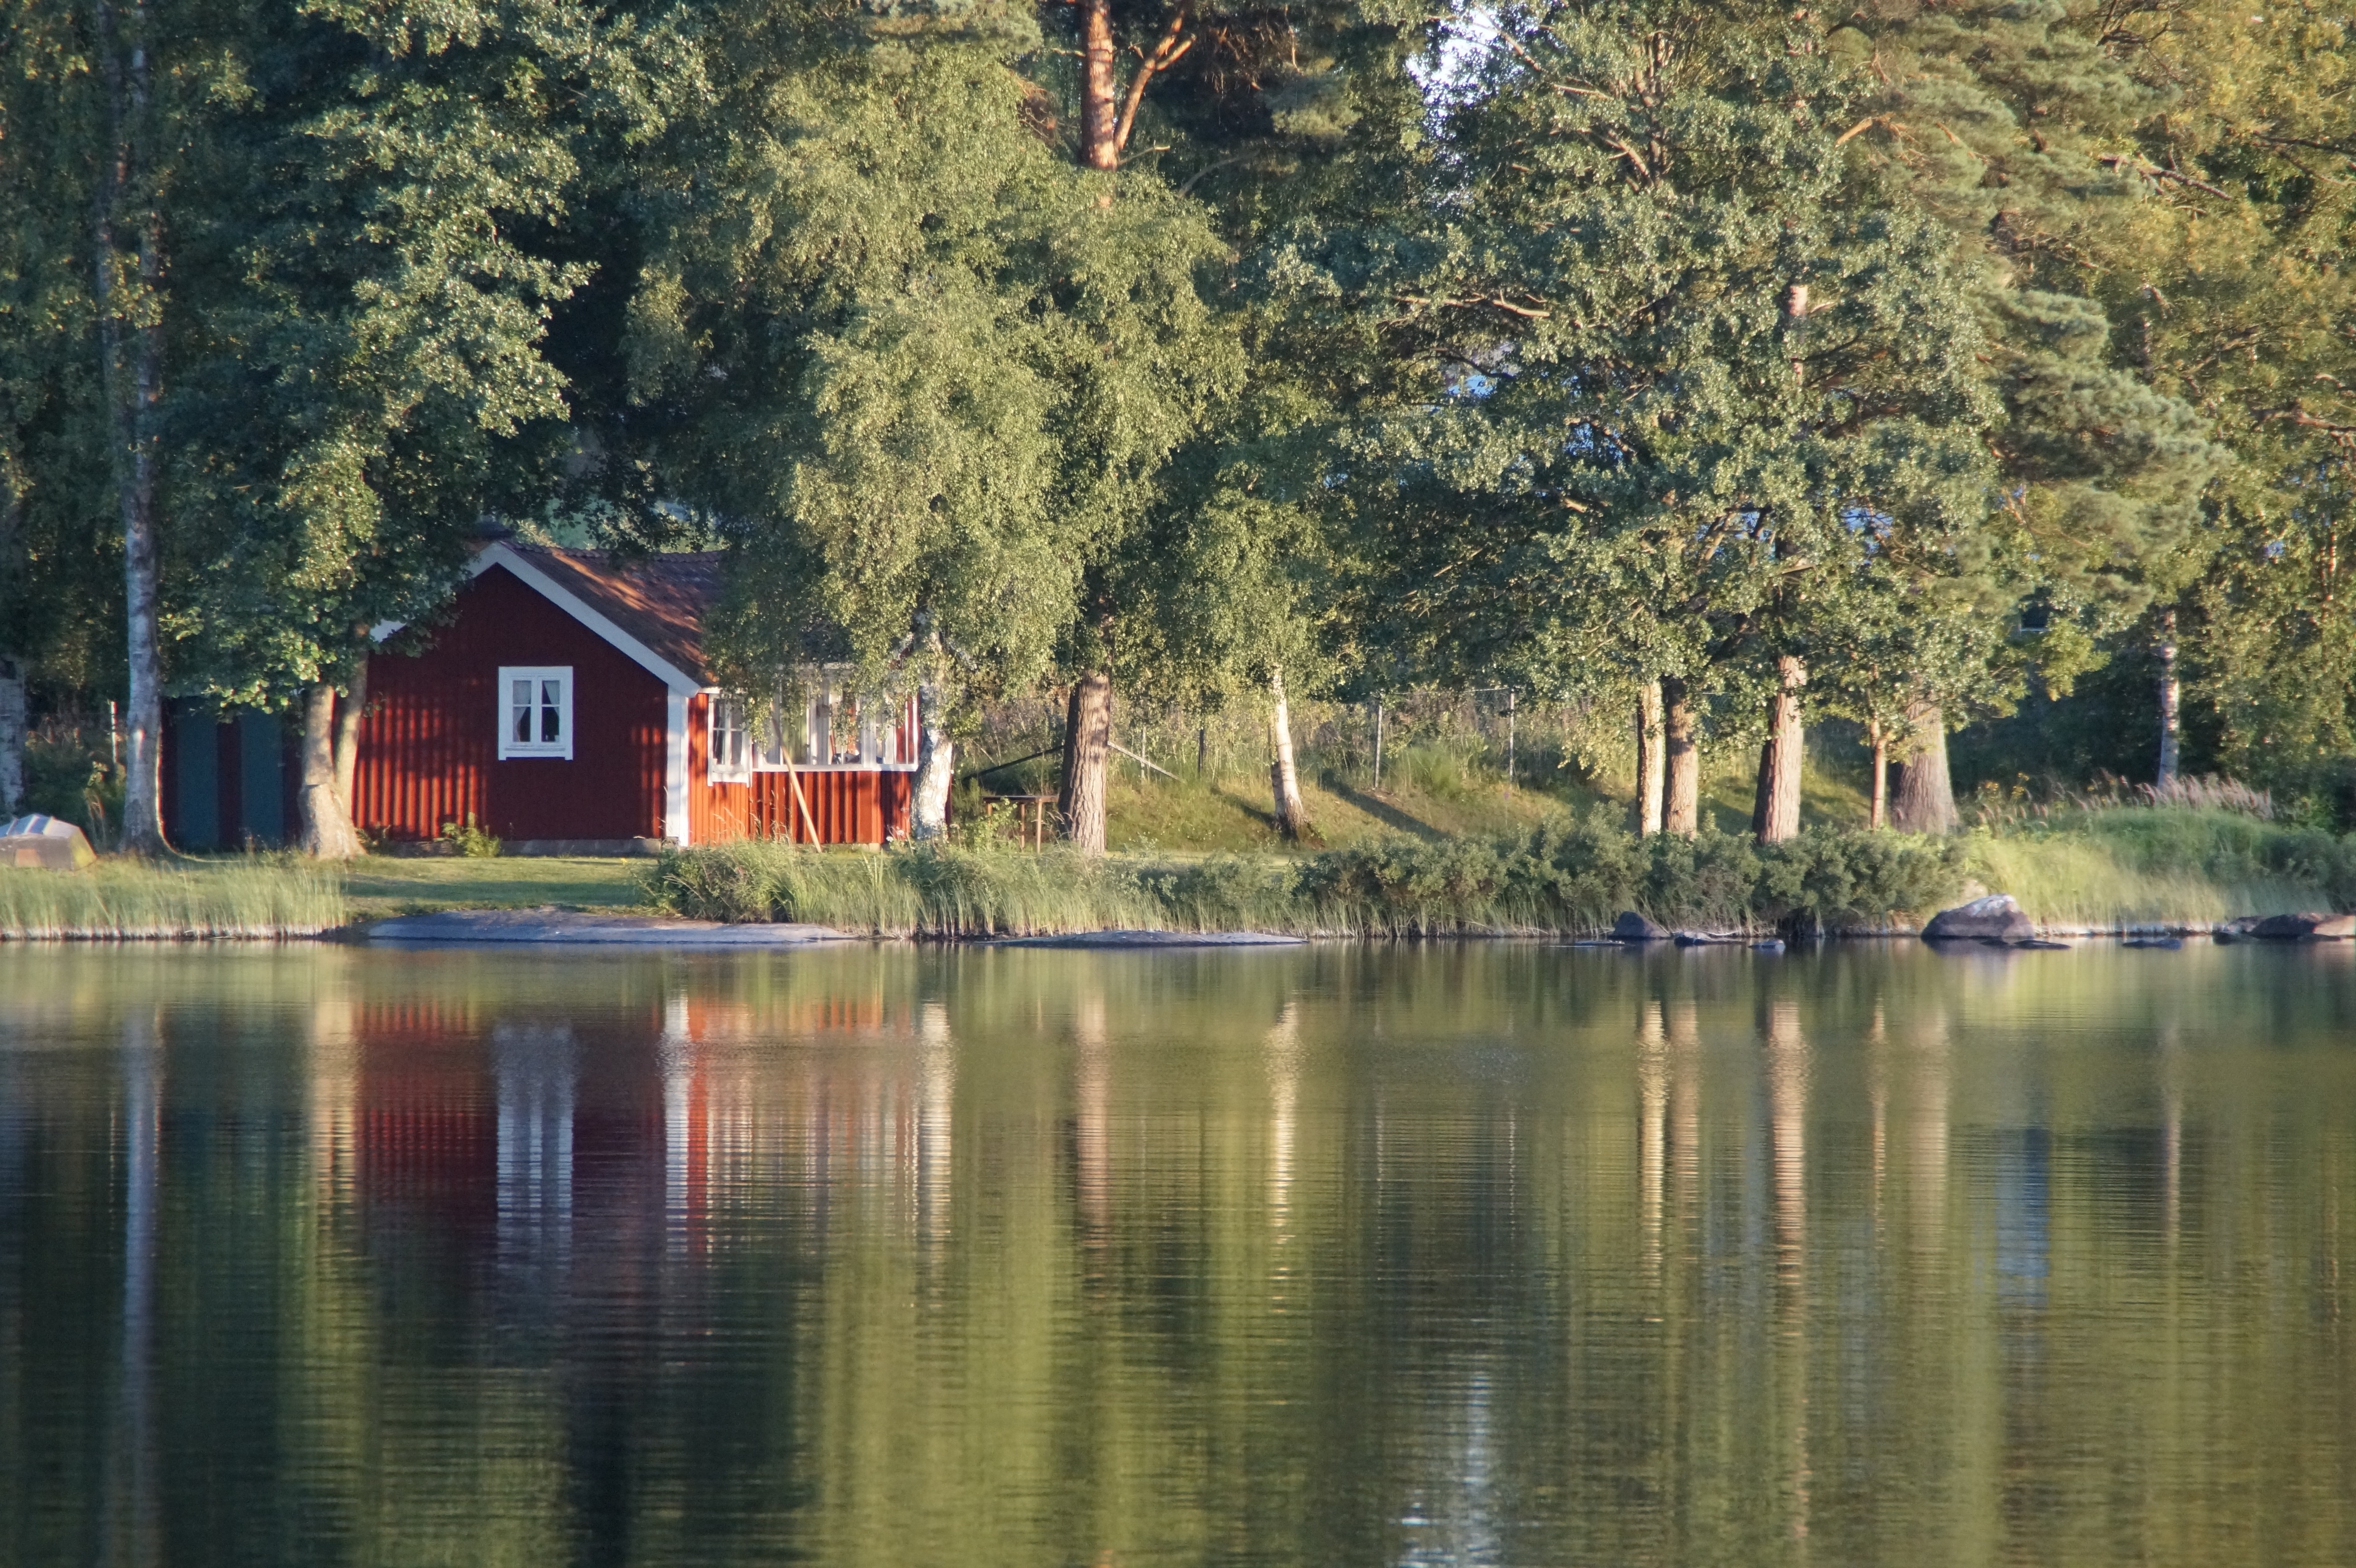
landscape, tree, water, nature, lake, river, summer, pond, idyllic, reflection, autumn, rest, waterway, trees, bank, loneliness, sweden, idyll, smaland, summer house, southern sweden, swedish house